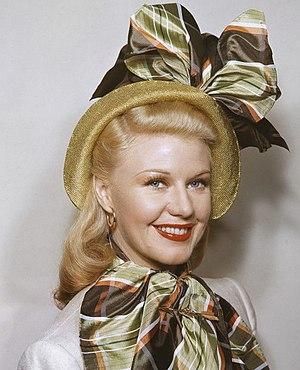
Ginger Rogers [ˈd͡ʒɪnd͡ʒɚ ˈɹɑd͡ʒɚz], née le 16 juillet 1911 à Independence et morte le 25 avril 1995 à Rancho Mirage, est une actrice et danseuse américaine. Elle a formé, jusqu'à la fin des années 1940, un duo de cinéma mythique avec Fred Astaire.